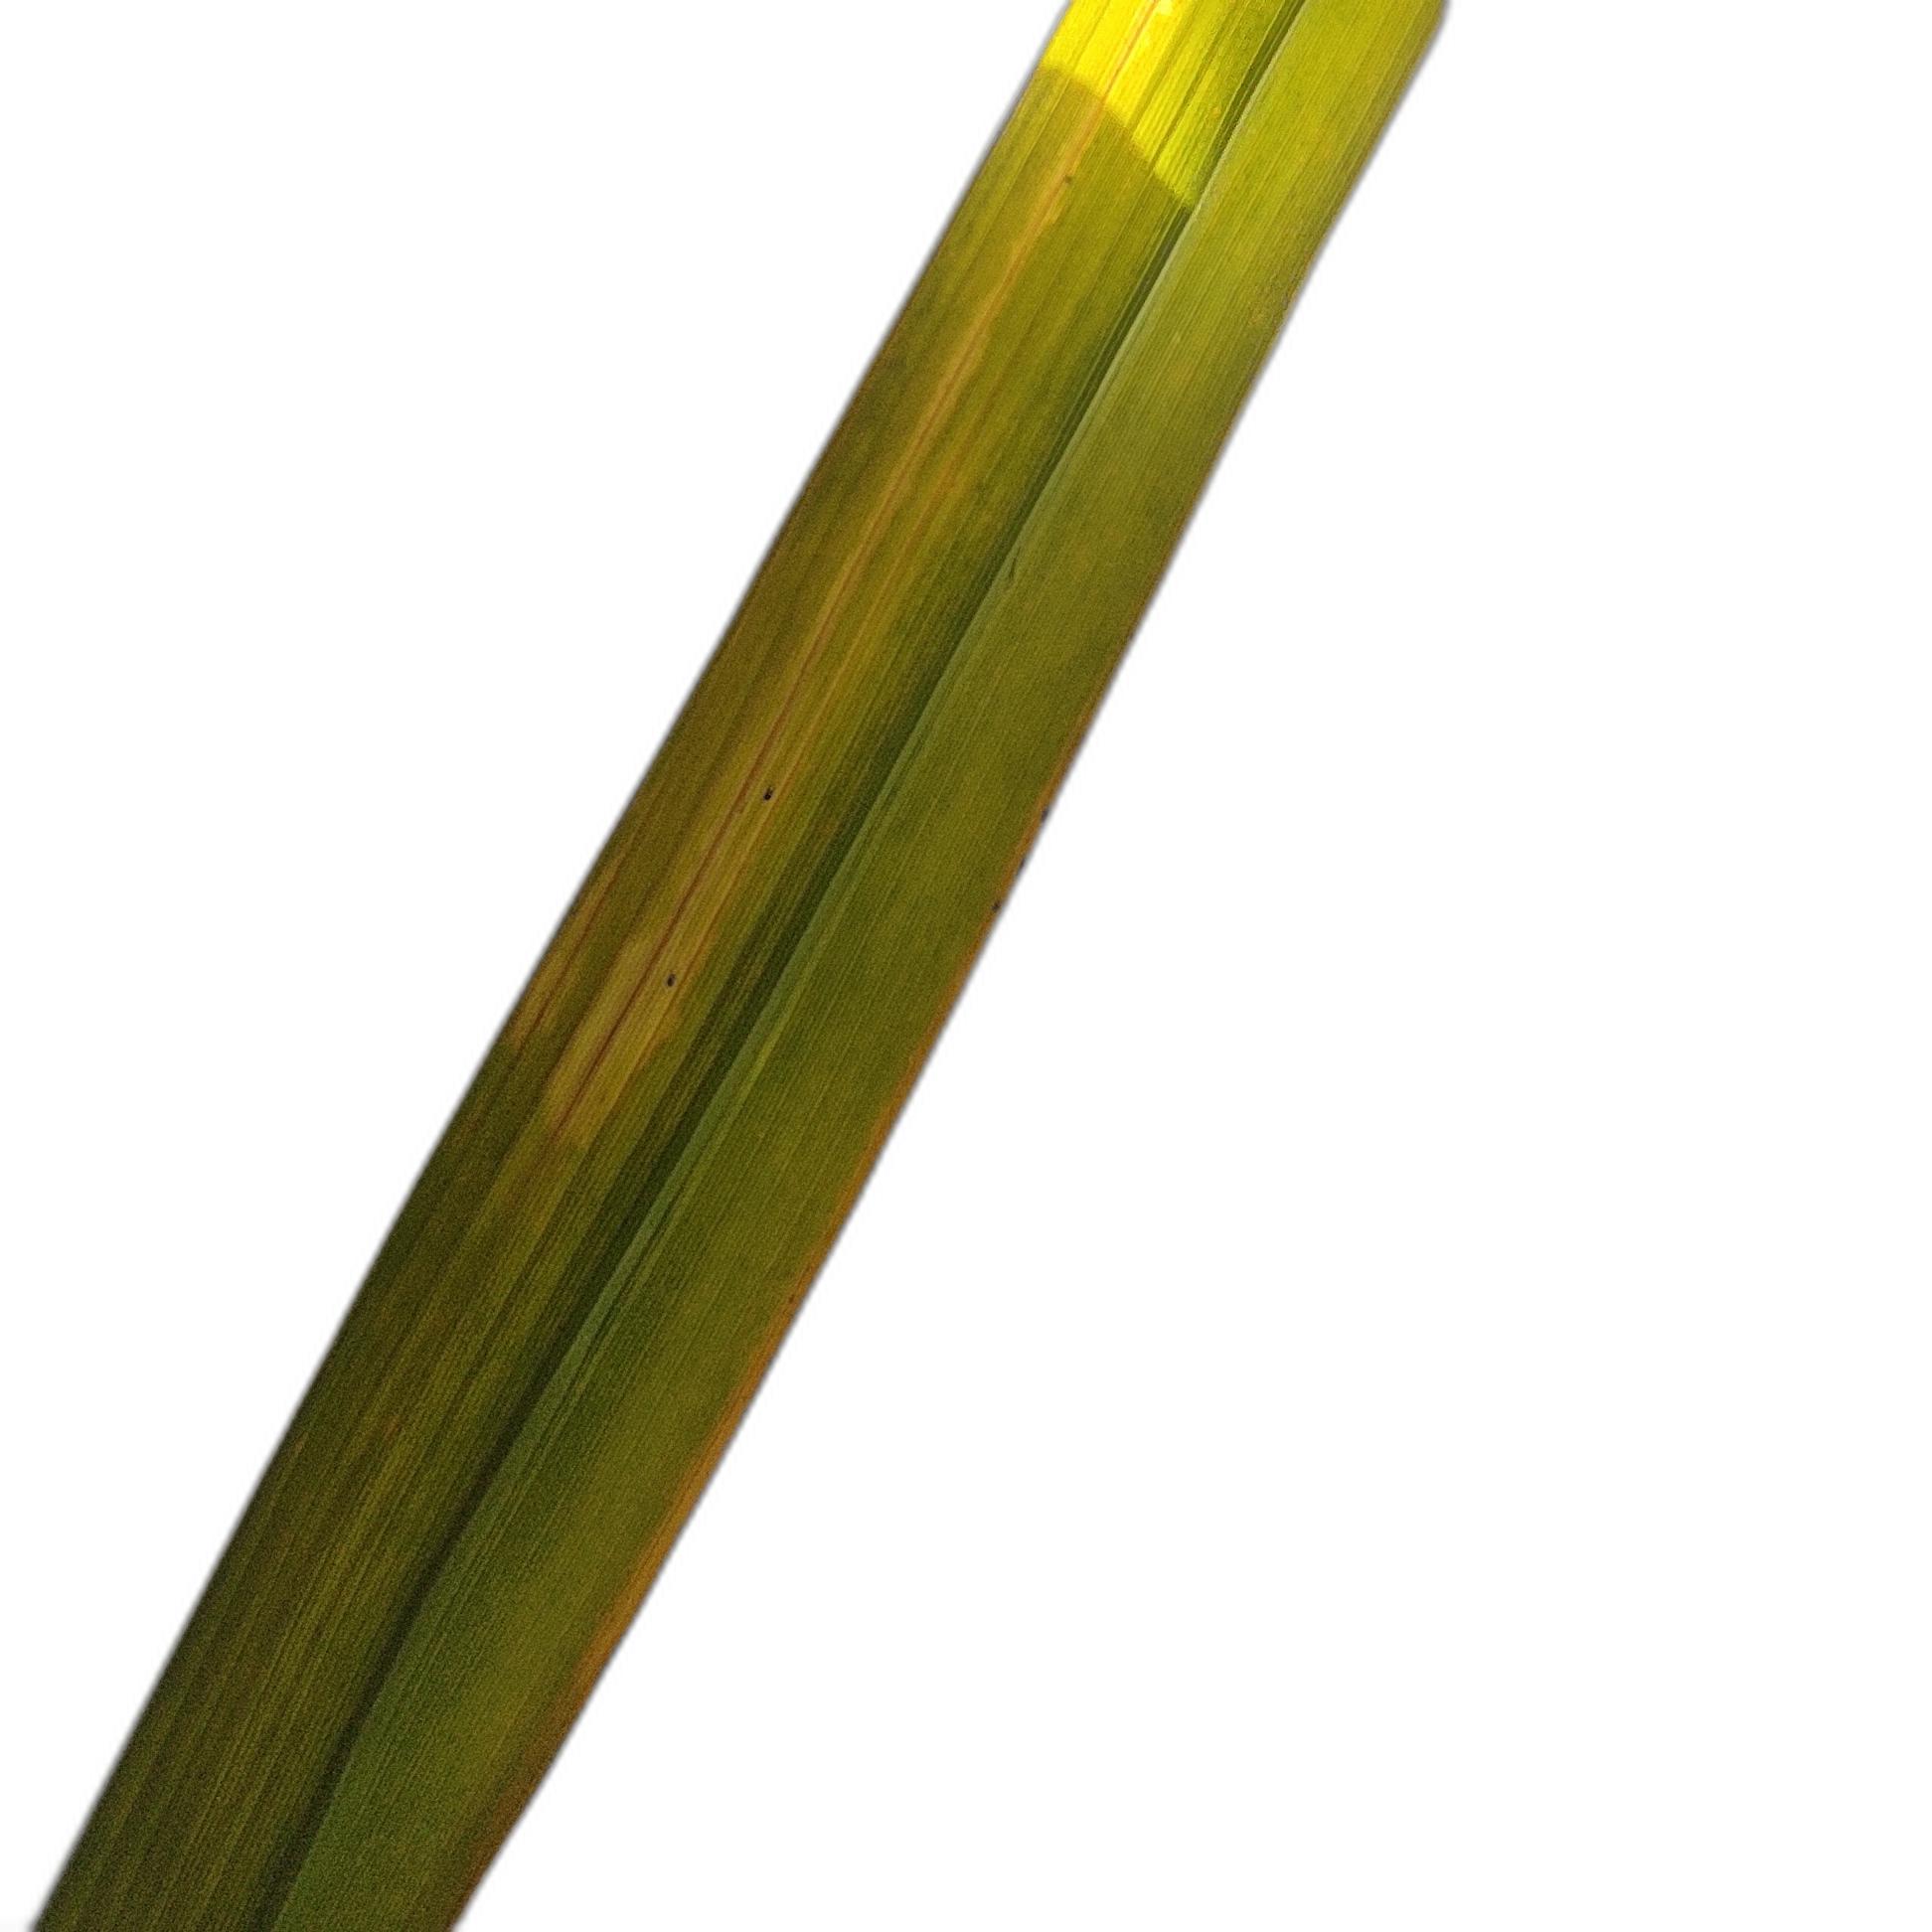
Label: Rice Tungro